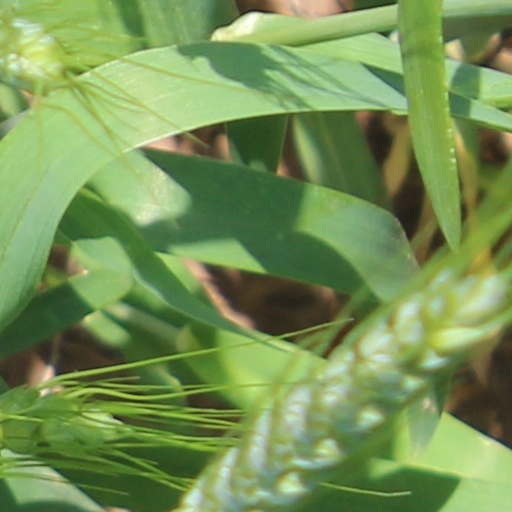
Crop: wheat